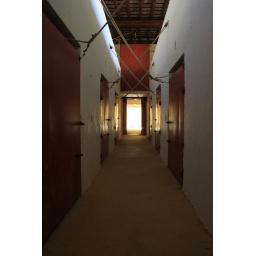
There's pathos in the doors being painted red on this final approach. Particularly in that final door at the end.